Answer in natural language. Which point is closer to the camera taking this photo, point A  or point B? Choose between the following options: B or A
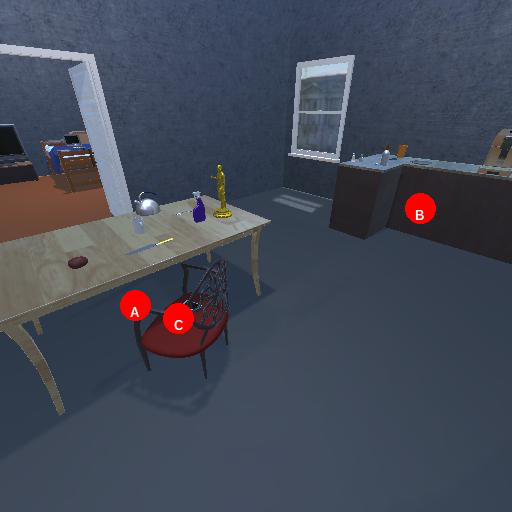
<answer>A</answer>